Motul de San José

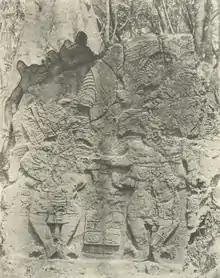
Maler's 1908 photo of the east side of Stela 2

Six stelae are known from Motul de San José, all were found in Group C, with five of them being located in the Main Plaza.